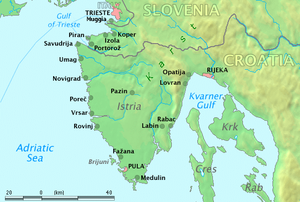
La culture des castellieri se développa en Istrie à l’âge du bronze pour s’étendre successivement au Frioul, à la Vénétie julienne, à la Dalmatie et aux zones limitrophes. Elle dura au-delà d'un millénaire et se termina avec la conquête romaine. Les castellieri prennent le nom des bourgs fortifiés qui se forment un peu partout dans sa zone de diffusion.